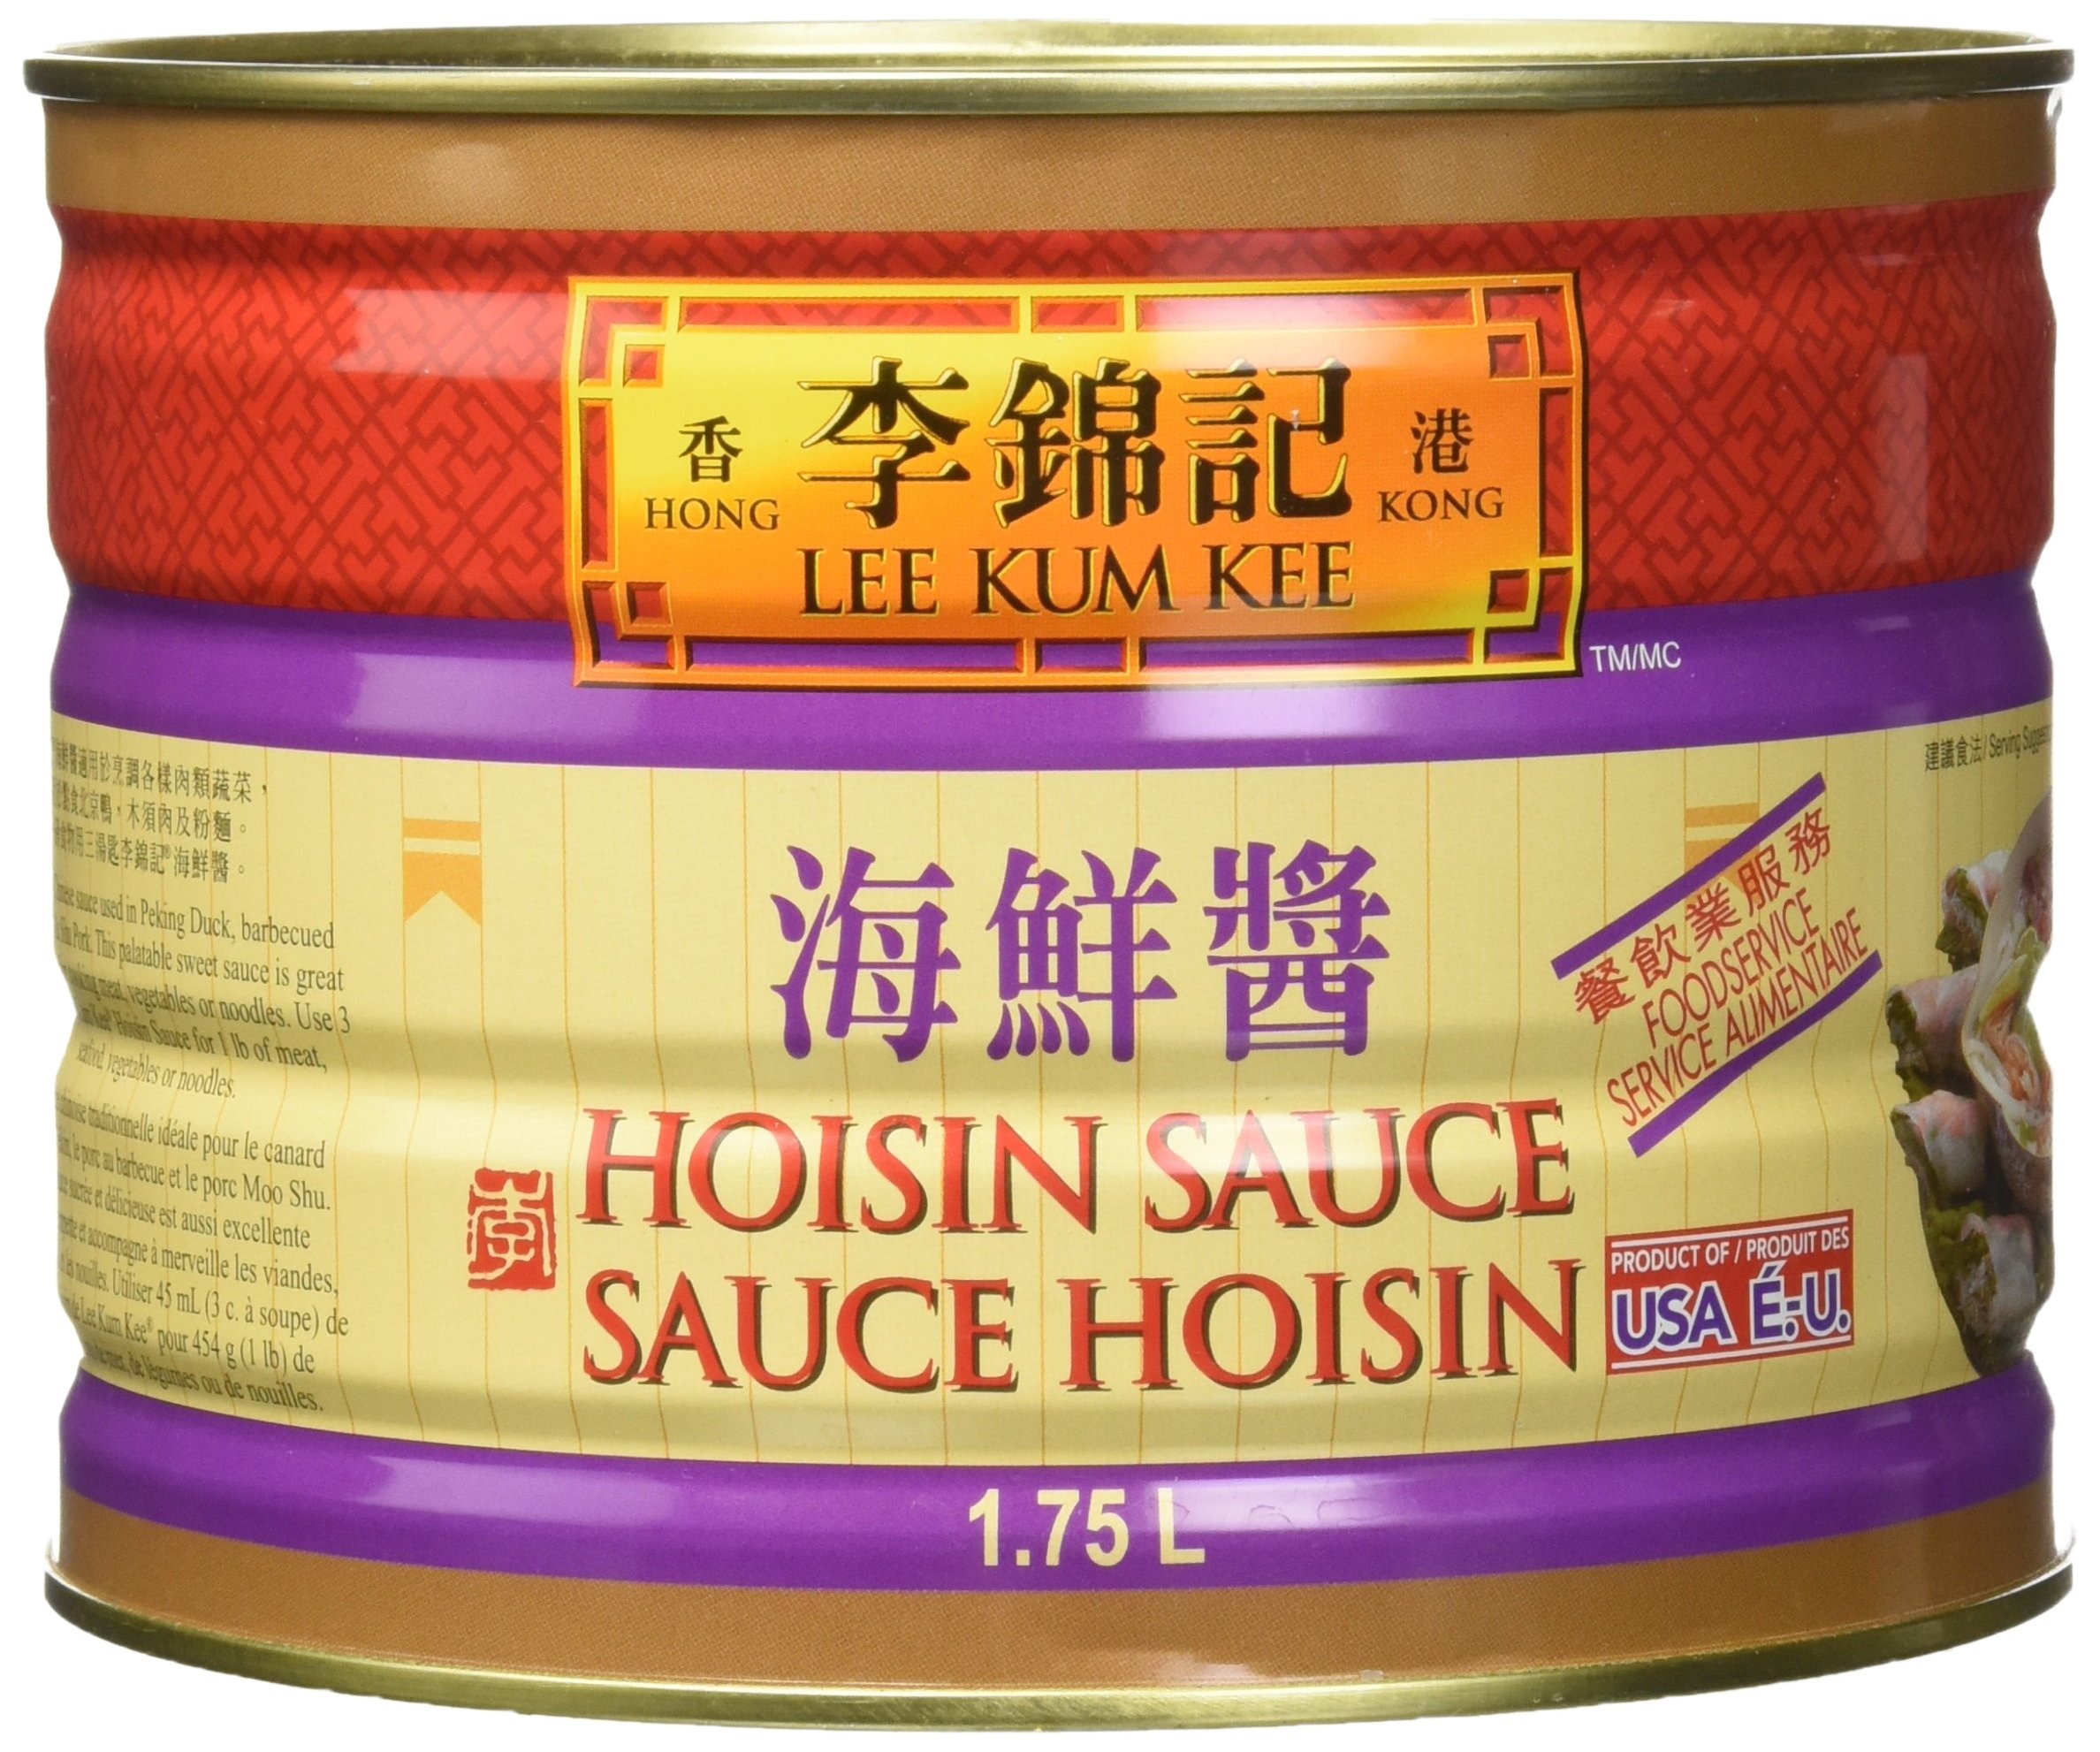
Item Name: Lee Kum Kee Hoisin Sauce 5 lbs.
Bullet Point 1: Lee Kum Kee Hoisin Sauce Hoisin 5 lb. can
Bullet Point 2: Good Value and Used by top restaurants
Product Description: A savory-sweet sauce made from select spices and ground soybeans. Use it for roasts and stir-fries, or as a condiment.
Value: 80.0
Unit: Fl Oz

Price: 19.99